Estadio Obdulio Varela

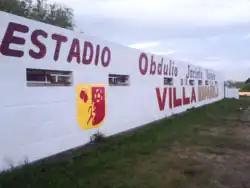
Estadio Obdulio Jacinto Varel

Estadio Obdulio Varela is a multi-use stadium in Montevideo, Uruguay. It is currently used mostly for football matches and serves as the home stadium for Villa Española of the Primera División Uruguaya. The stadium holds 8,000 spectators and opened in 2002.